Ed Rendell

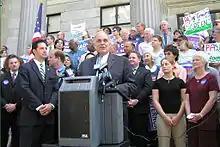
Rendell giving a speech in August 2006

In April 2004, Rendell confirmed reports that his state trooper chauffeurs regularly exceeded posted speed limits, and he claimed to be surprised to learn that they sometimes drove him at speeds in excess of 100 mph. He said that he initiated an investigation into the matter. Subsequently, in August 2004, the State Police announced a new policy that state troopers would no longer be allowed to exceed the speed limit, except in emergencies. However, in 2007, following news that Governor Corzine of New Jersey was in an accident in a state trooper-driven vehicle that was traveling in excess of 90 mph, Rendell was quoted as saying "I've told my troopers that I don't want them exceeding 80 unless they need to pass or unless there's some real exigent circumstance." At the time, the highest speed limit in Pennsylvania was 65 mph, and the current 70 mph limit was instituted in 2014 through legislation signed by Rendell's successor.